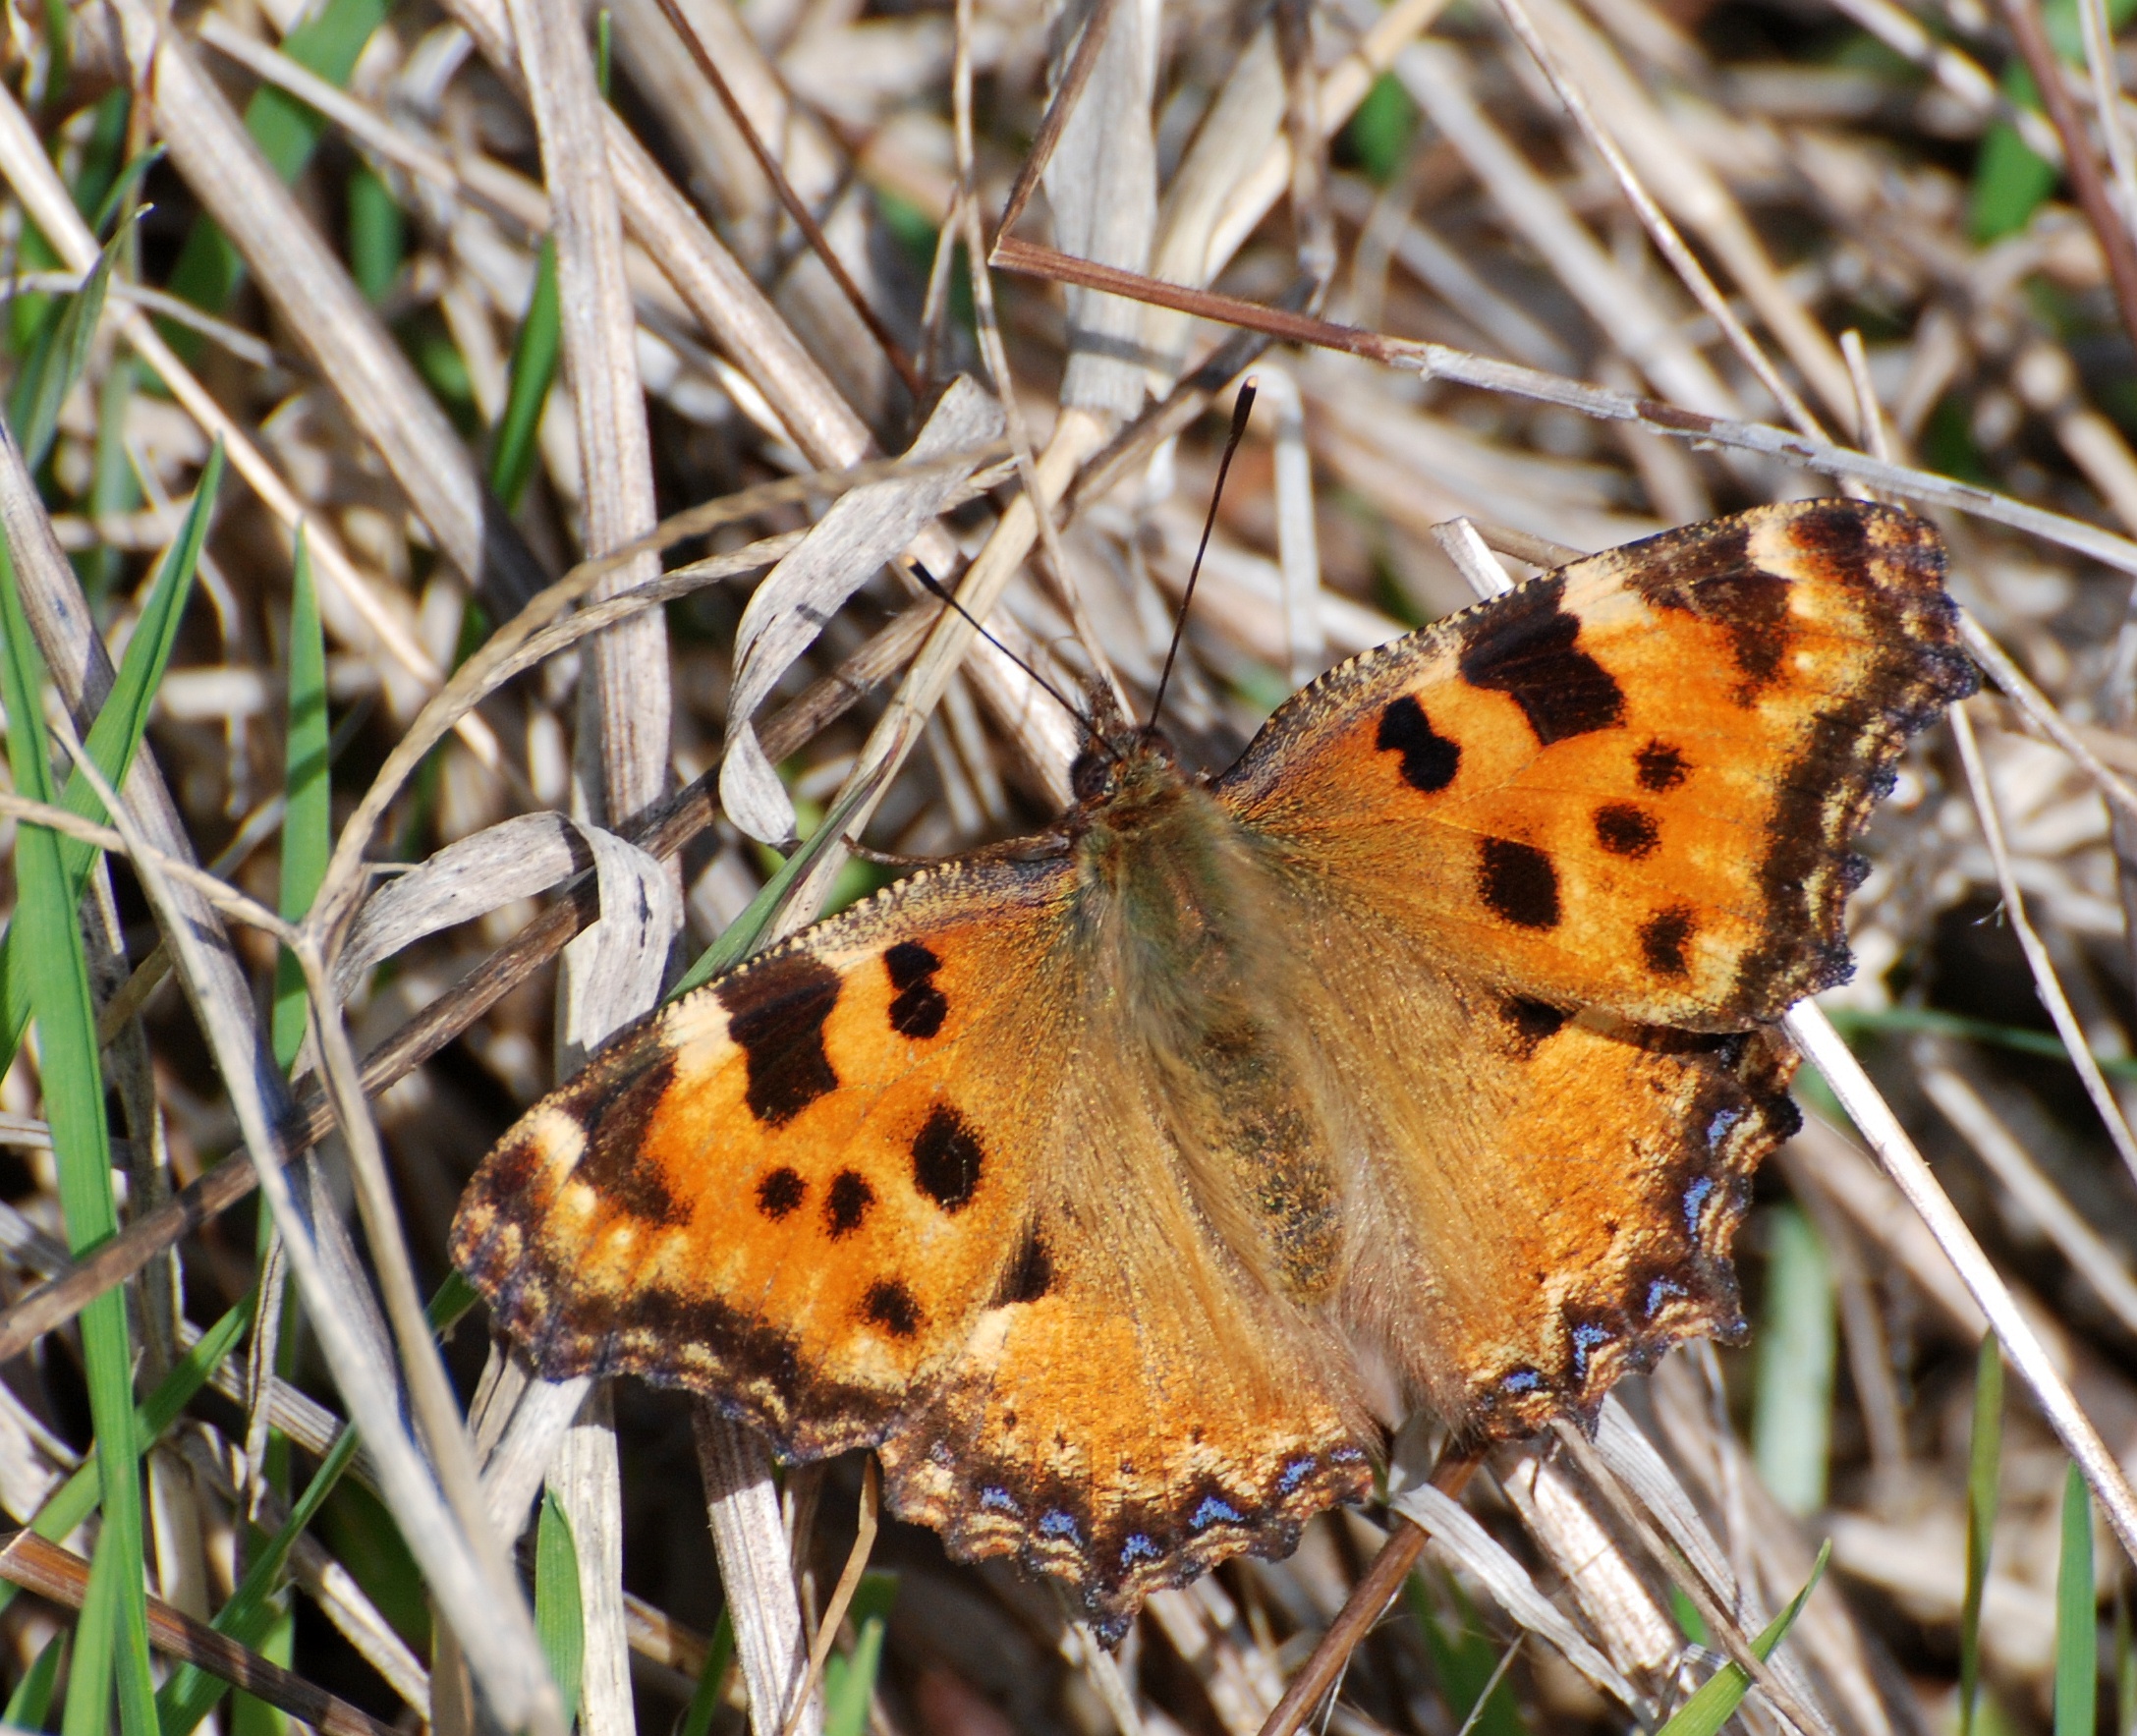
nature, flower, wildlife, europe, insect, nikon, butterfly, flora, fauna, invertebrate, close up, monarch butterfly, nikkor, d80, 70300mm, nikond80, 70300mmf4556gvr, bulgaria, primorsko, macro photography, arthropod, pollinator, moths and butterflies, lycaenid, brush footed butterfly